Nanswhyden

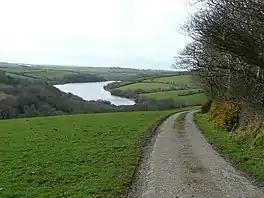
View of Porth Reservoir from the road to Nanswhyden

Nanswhyden was formerly a country estate with a mansion house and formal gardens associated with the Hoblyn Family. It is currently a farm with a farmhouse, yard and woodlands. It is situated in the parish of St Columb Major in Cornwall. The mansion house was destroyed by fire on 30 November 1803.